Wildlife of the Levant

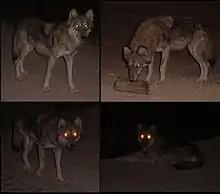

This climatic level is found in mid-altitude coastal mountain regions (above 800 meters above sea level) and inland mountains above 900 meters above sea level. This region is situated to the east and south of the area mentioned above. It encompasses the majority of the central mountains of Syria, including Mount Aleppo (Afrin), Mount Zawiya, and portions of Lebanon's eastern mountains. Additionally, it includes the peaks of southern Lebanon, the Galilee Mountains, Mount Ajloun, the Nablus Mountains, and the Hebron Mountains.